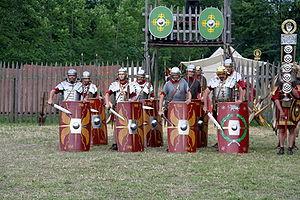
L'armée des origines de la Ville à la fin de la République romaine permet à Rome d'imposer sa suprématie sur les villes et les peuples voisins du Latium aux Vᵉ et IVᵉ siècles av. J.-C., puis de se lancer dans la conquête de l'Italie aux IVᵉ et IIIᵉ siècles av. J.-C. et enfin de la Méditerranée du IIIᵉ au Iᵉʳ siècle av. J.-C. avant de jouer un rôle dans les guerres civiles républicaines.